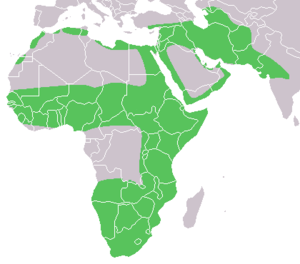
Distribution géographique du caracal (Caracal caracal)